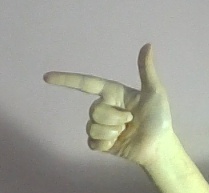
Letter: yaa